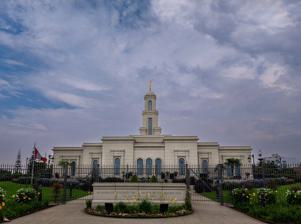
Building: Trujillo Peru Temple
Country: Peru
Year built: 2015
Trujillo Peru Temple The Trujillo Peru Temple Number 147 Dedication 21 June 2015, by Dieter F. Uchtdorf Site 8.9 acres (3.6 ha) Floor area 28,200 sq ft (2,620 m 2 ) Height 91 ft (28 m) • News & images Church chronology ← Payson Utah Temple Trujillo Peru Temple → Indianapolis Indiana Temple Additional information Announced 13 December 2008, by Thomas S. Monson Groundbreaking 14 September 2011, by Rafael E. Pino Open house 8-30 May 2015 Current president Daniel Arturo Calderón Negreiros Location Trujillo , Peru Geographic coordinates 8°5′54″S 79°2′1.8″W / 8.09833°S 79.033833°W / -8.09833; -79.033833 Exterior finish Branco Ceara granite from Brazil Baptistries 1 Ordinance rooms 2 (two-stage progressive) Sealing rooms 2 ( edit ) The Trujillo Peru Temple is a temple of the Church of Jesus Christ of Latter-day Saints (LDS Church).  The temple was completed in 2015 and is in Trujillo, Peru . At the time of its announcement, on 13 December 2008, the temple was expected to be the second in Peru and the 17th in South America. It serves approximately 88,000 members of the church. History The first LDS Church building constructed in Trujillo was dedicated in 1967 by LDS Church president Spencer W. Kimball . The first Trujillo stake was organized in 1978 by Thomas S. Monson . Peru's only previous operating temple, which served approximately 114 stakes and districts , was dedicated in Lima by Gordon B. Hinckley in January 1986. Members from Trujillo would travel nine to 10 hours to the Lima Peru Temple . Due to the large number of church members attending in Lima, patrons sometimes waited for hours to participate in ordinance work . These factors contributed to the need for a temple in Trujillo. When the Trujillo temple was announced, the First Presidency stated, "We are confident that this will be a blessing to the many faithful Saints in this and surrounding areas who have had to travel long distances to enjoy the blessings of the temple. We commend the Saints for their devotion and faithfulness, and are thankful for the blessings that will come to them through the construction of this new temple." Construction and Dedication The temple was constructed adjacent to the Campo Eterno cemetery on the Mansiche Highway that leads to Huanchaco . Rafael E. Pino, of the Seventy , presided over a groundbreaking ceremony on 14 September 2011, with an official rendering of the completed building also released. The building has a classic inspired colonial Spanish architecture accented with a white, green and amber finish. The exterior of Brazilian granite is finished white and "Branco Ceara". The interior finish has a vine motif throughout including the wood, stained glass and much of the granite. The wood of the doors and trim are made of African makore . Most floors and stone ornamentation are made out of Peruvian limestone . After construction was completed, a public open house was held from 8–30 May 2015, excluding Sundays. Approximately 100,000 people participated in the open house proceedings prior to the building's dedication. In connection with the dedication, a cultural celebration was held in the Coliseo Gran Chimu sports arena on 20 June 2015. The temple was formally dedicated by Dieter F. Uchtdorf on 21 June 2015. See also LDS Church portal Arequipa Chiclayo Cusco Huancayo Iquitos Lima Temples Piura Trujillo La Paz Guayaquil Quito Lima Temples Lima Los Olivos Temples in and near Peru ( edit ) = Operating = Under construction = Announced = Temporarily Closed Comparison of temples of The Church of Jesus Christ of Latter-day Saints List of temples of The Church of Jesus Christ of Latter-day Saints List of temples of The Church of Jesus Christ of Latter-day Saints by geographic region Temple architecture (Latter-day Saints) The Church of Jesus Christ of Latter-day Saints in Peru References